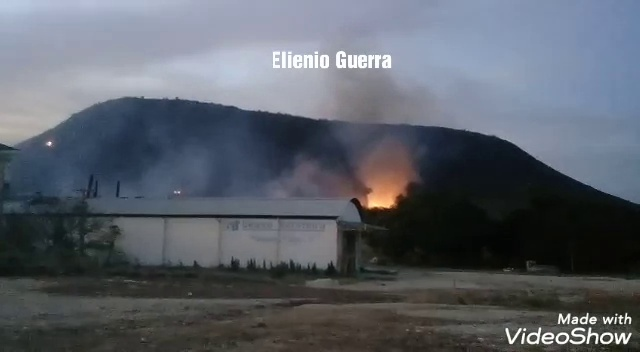
Fire: yes
Smoke: yes